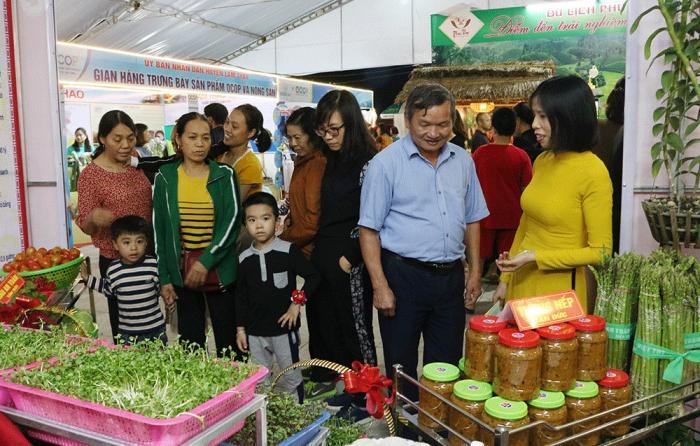
có nhiều người đang xuất hiện ở quanh một gian hàng